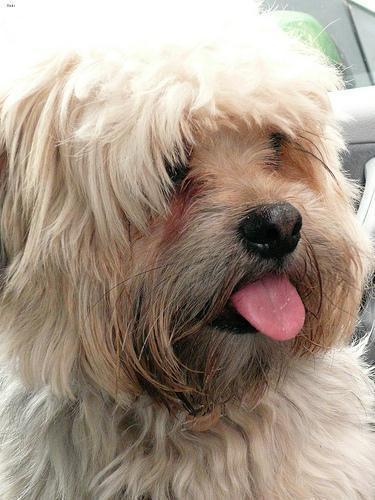
havanese